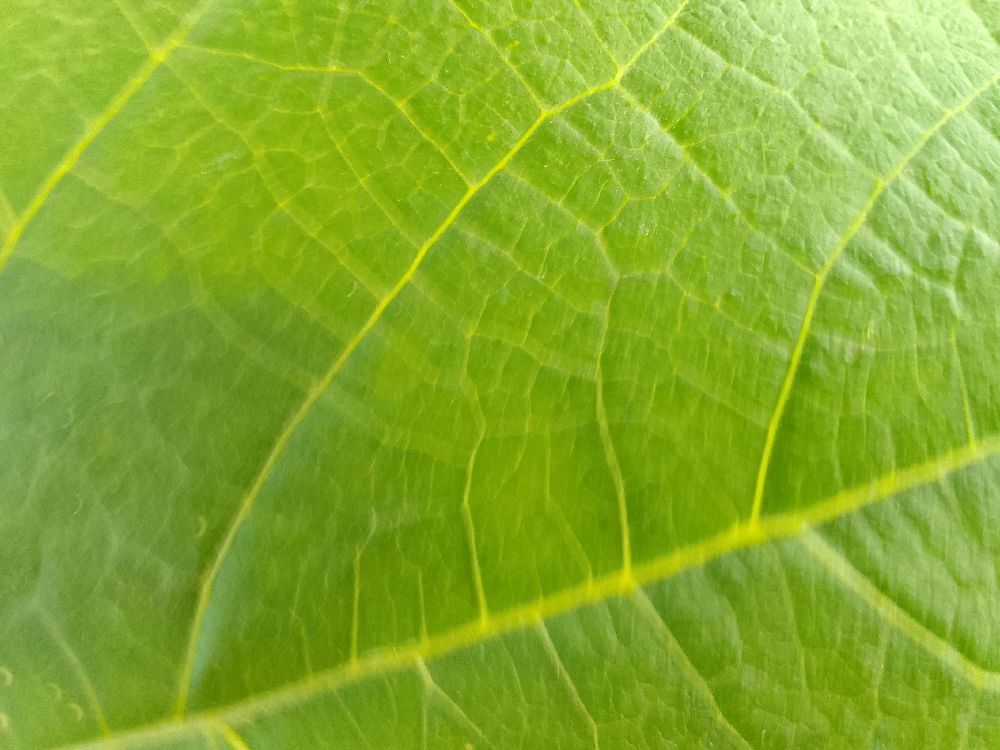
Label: healthy